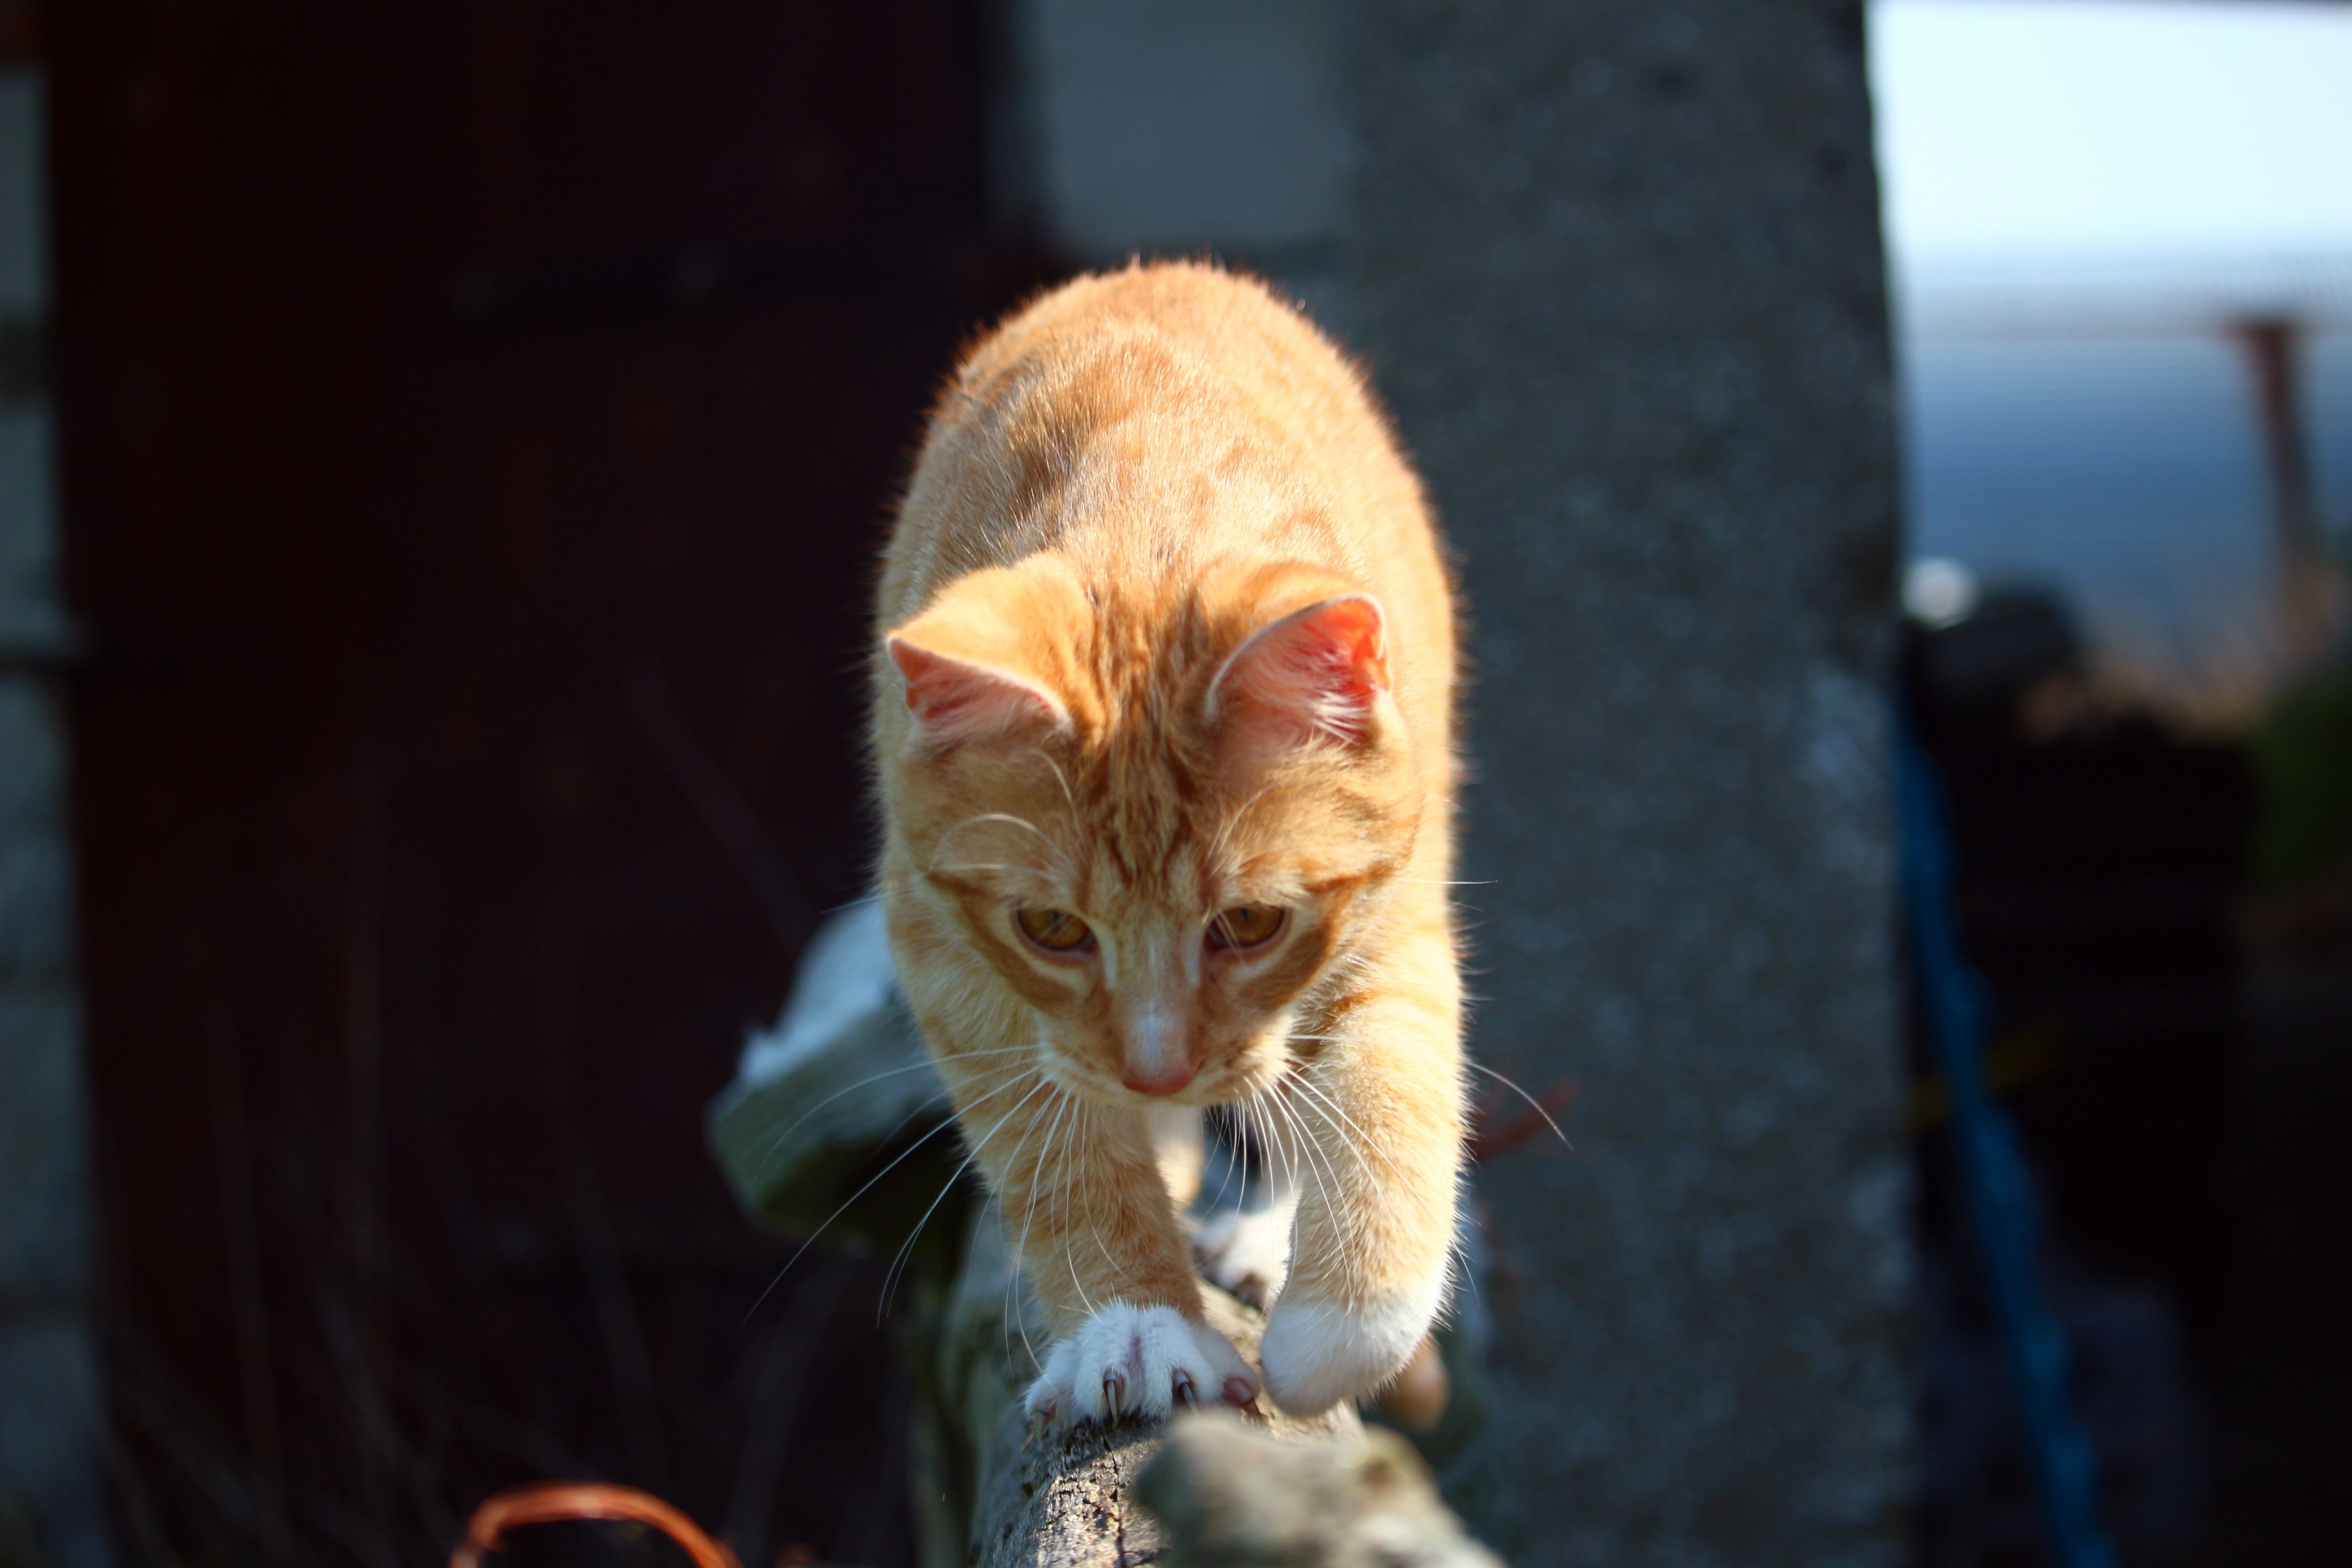
kitten, cat, mammal, fauna, nose, whiskers, vertebrate, mieze, domestic cat, mackerel, tiger cat, young cat, red mackerel tabby, red cat, cat baby, small to medium sized cats, cat like mammal